Jerusalem Commands

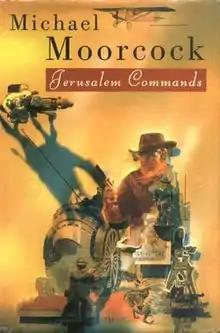
Dust-jacket from the first edition.

Jerusalem Commands is a historical fiction novel by English author Michael Moorcock published by Jonathan Cape in 1992. It is the third in the "Pyat Quartet" tetralogy, preceded by "The Laughter of Carthage" and followed by "The Vengeance of Rome". The novel takes place between World War I and World War II, and in it, Colonel Pyat travels from Hollywood to Casablanca, to Alexandria and travels across the Sahara.